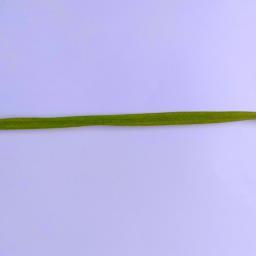
Label: Rice___Healthy